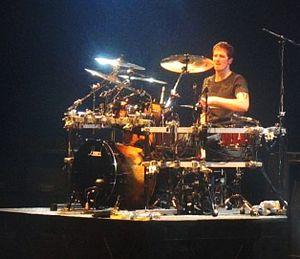
Daniel Patrick Adair est le batteur du groupe de rock canadien Nickelback.